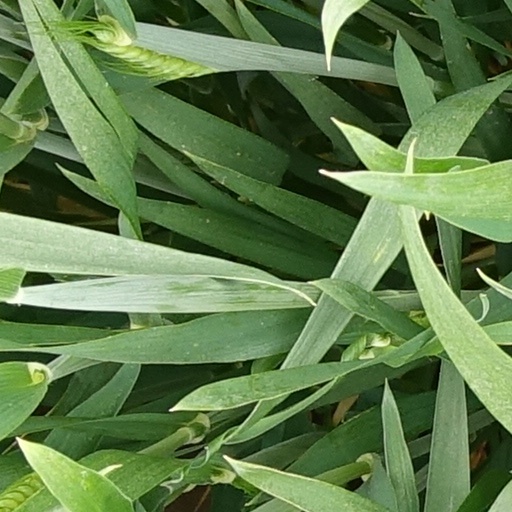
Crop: wheat